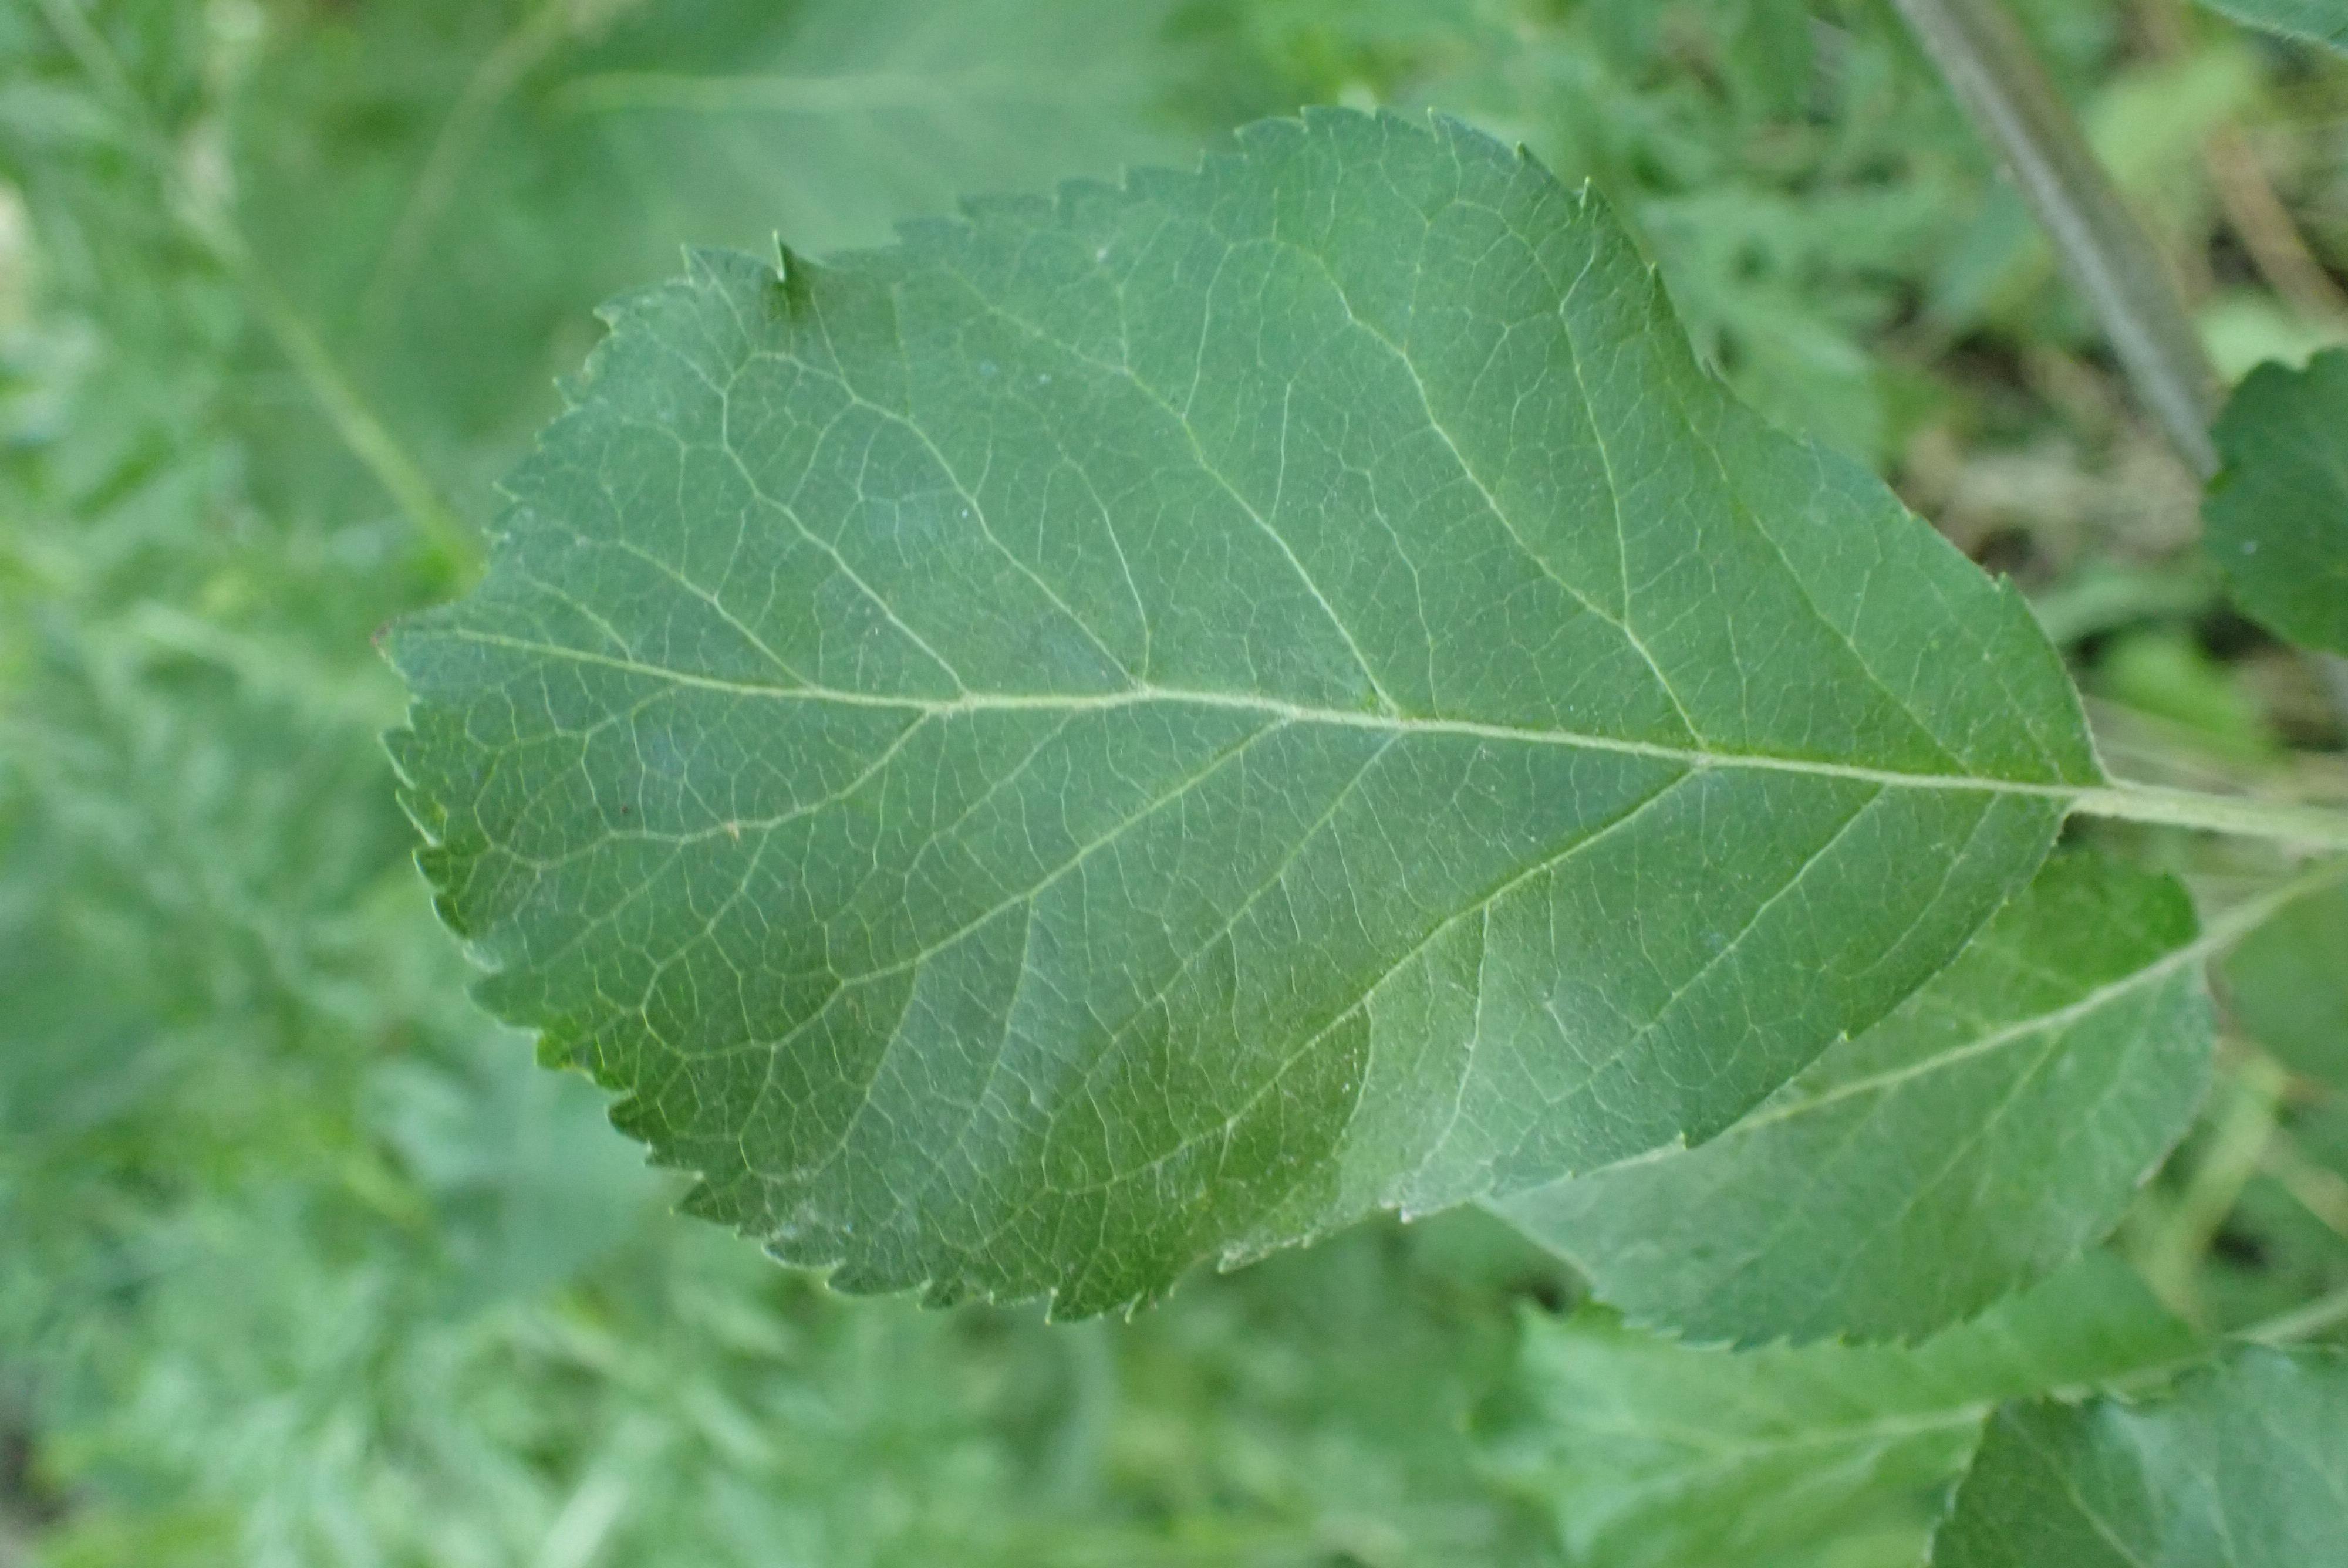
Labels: healthy